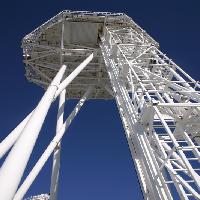
Weather: sun or clear